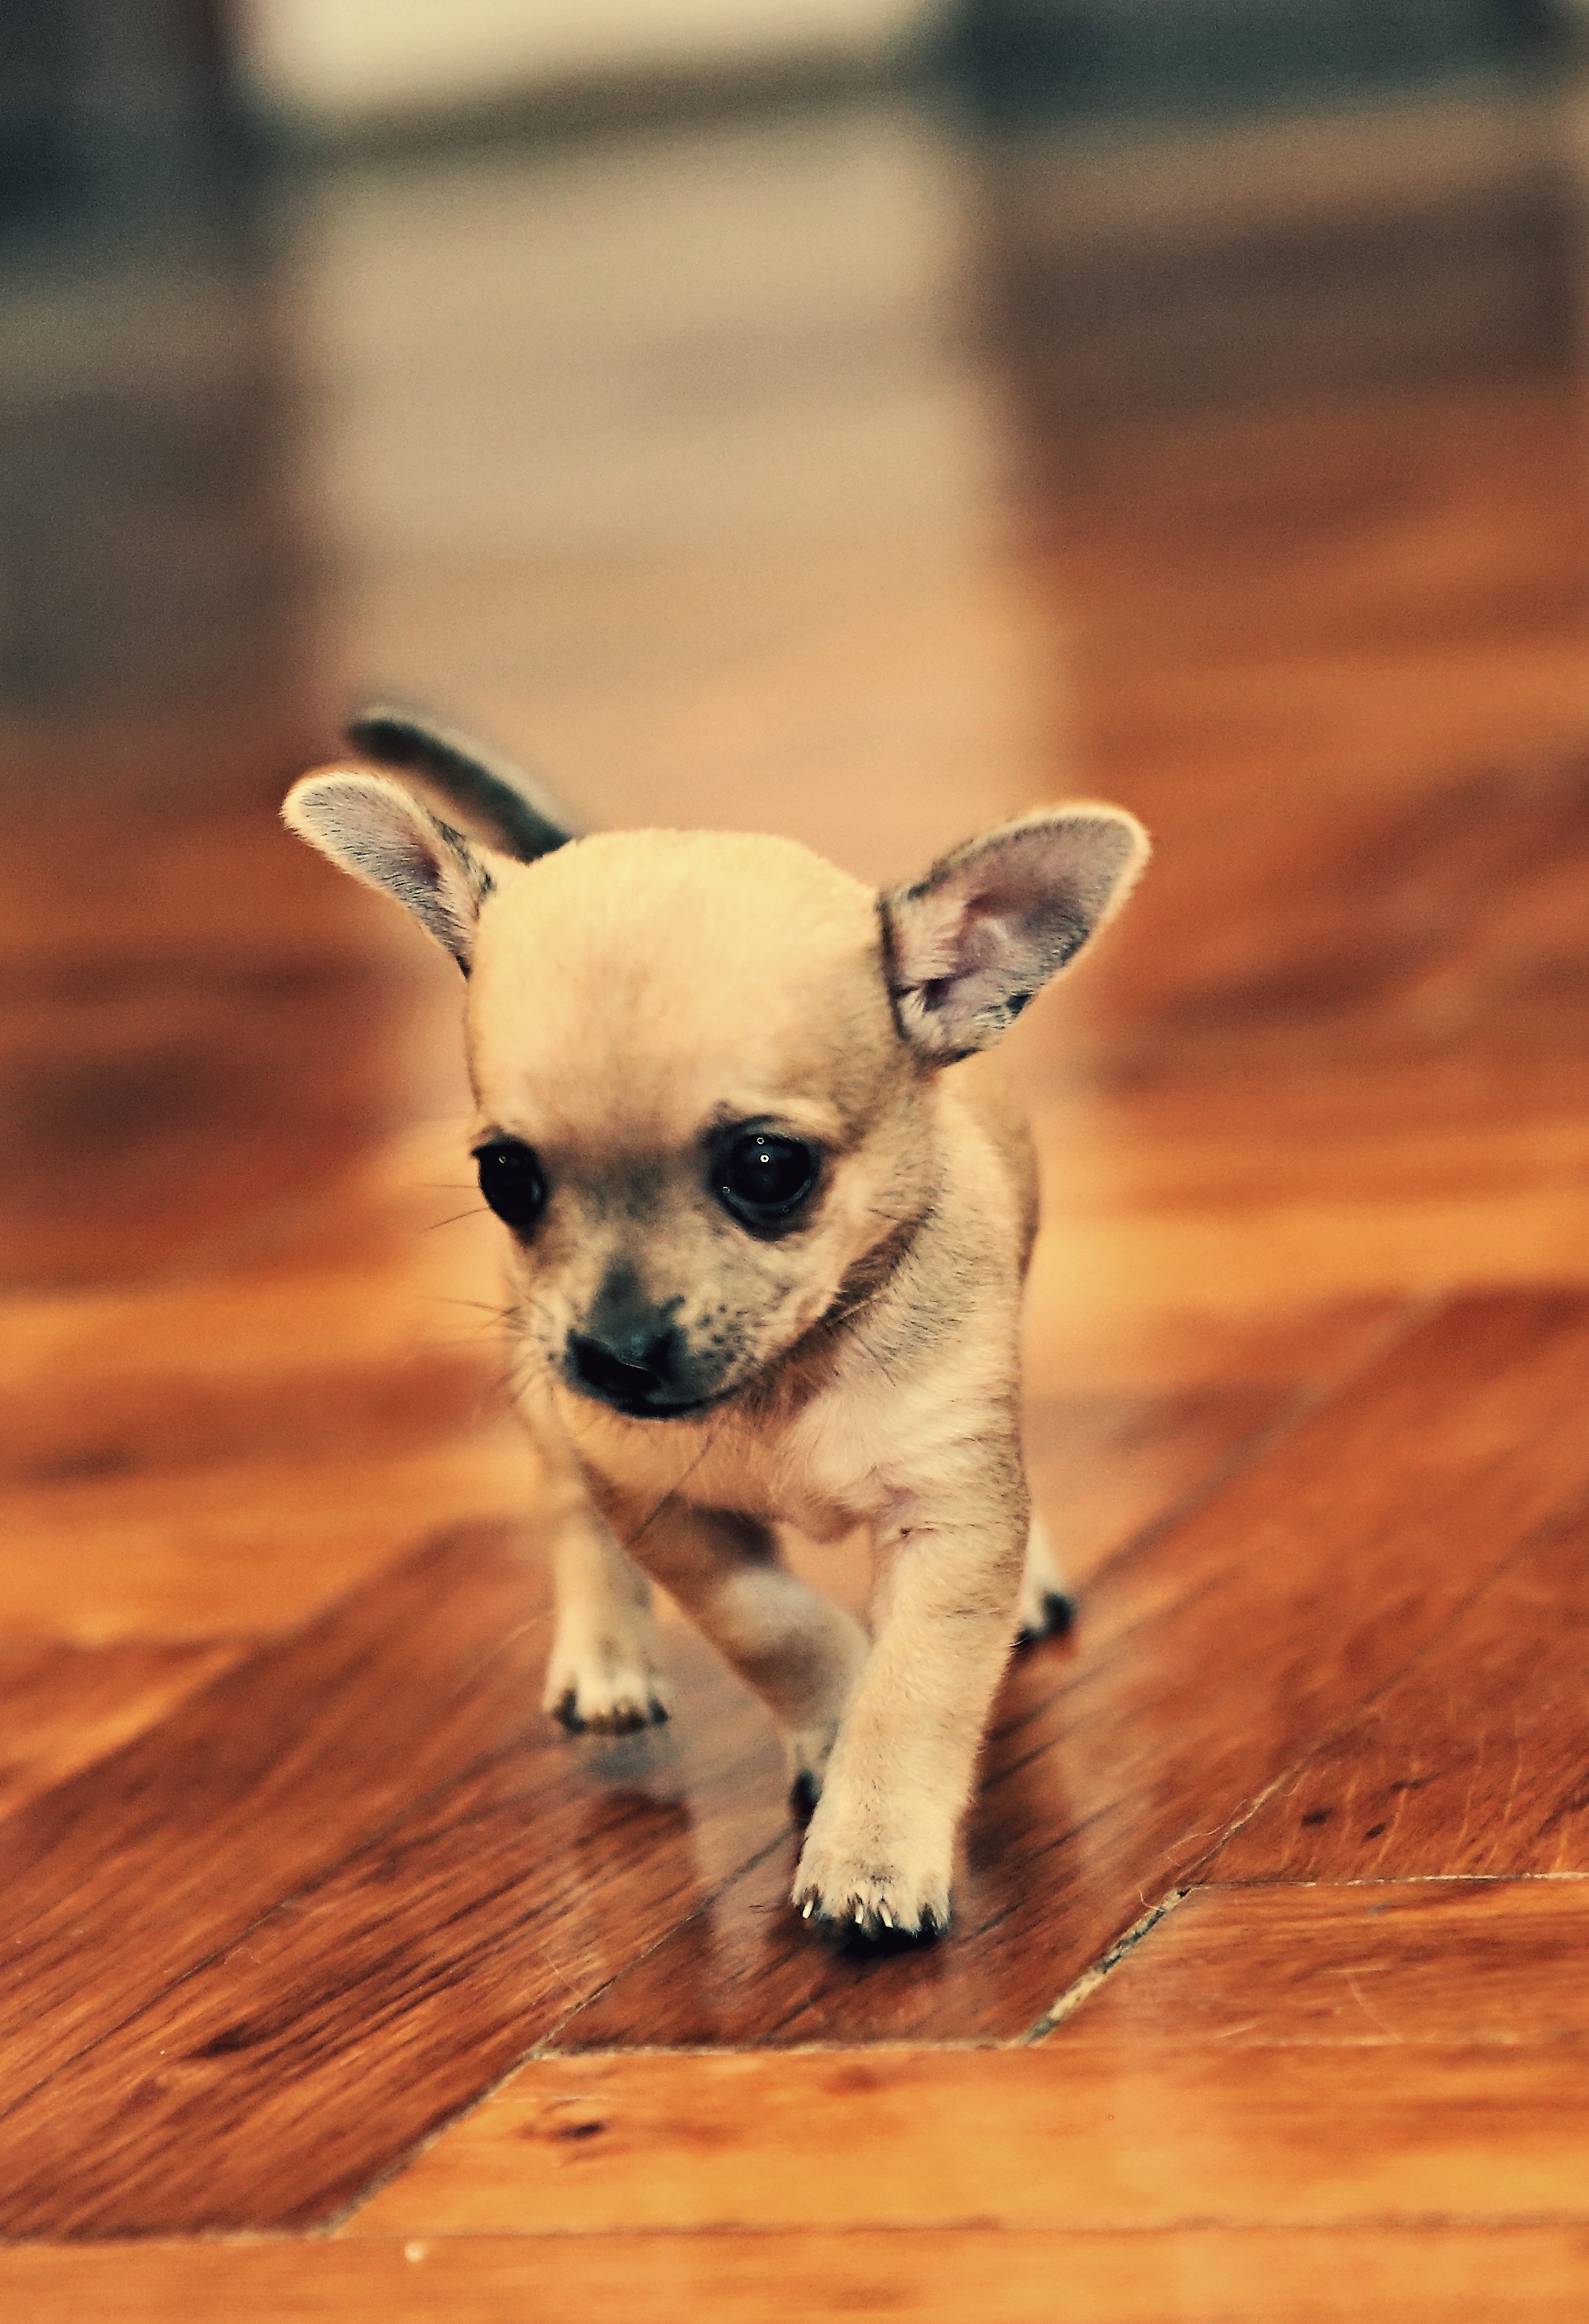
sweet, puppy, dog, animal, pet, small, mammal, eyes, tiny, vertebrate, chihuahua, adorable, dog like mammal, carnivoran, little dog